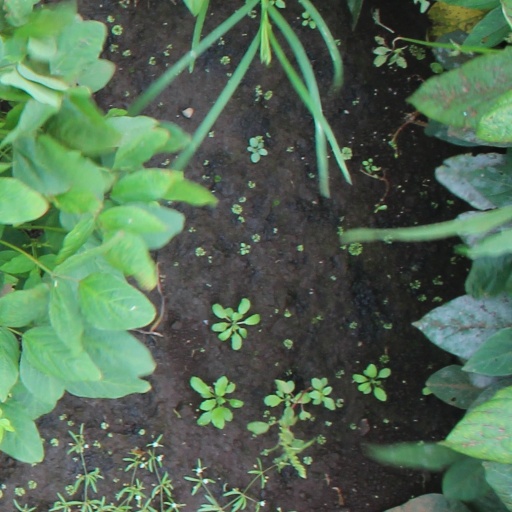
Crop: soybean